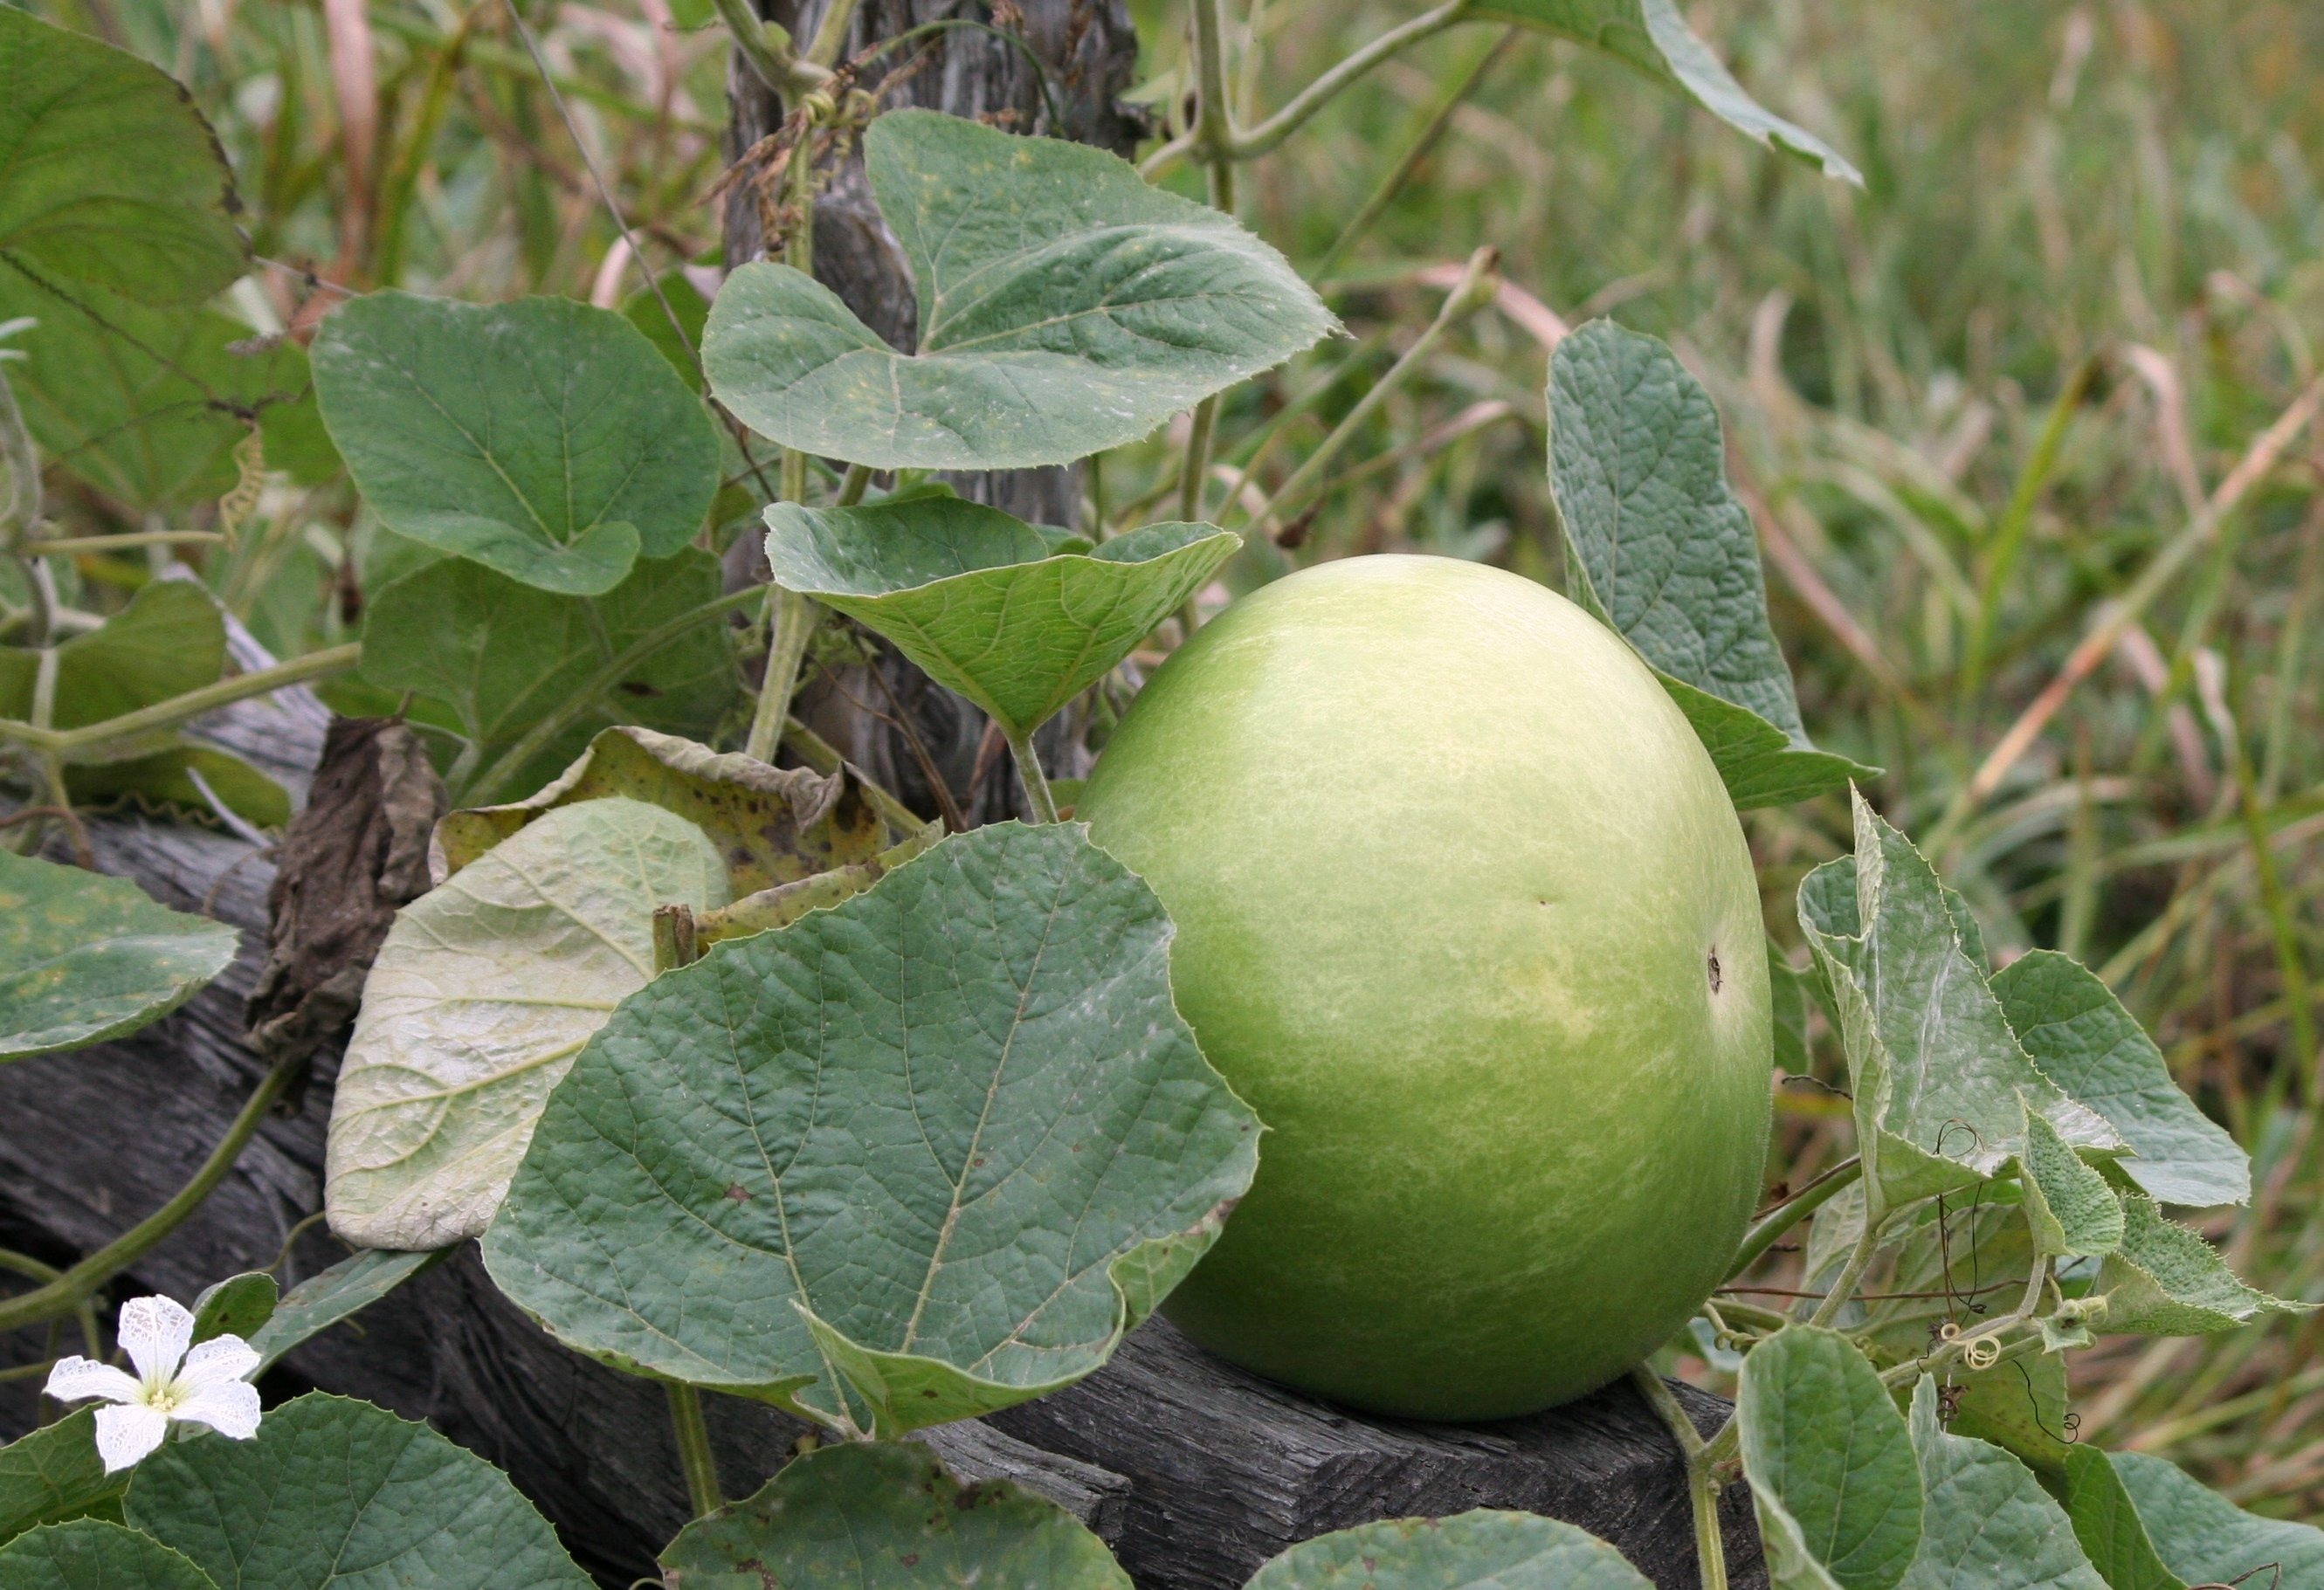
plant, vine, fruit, stem, flower, foliage, food, green, harvest, ingredient, produce, vegetable, natural, botany, agriculture, healthy, squash, gourd, plantation, raw, organic, melon, cucurbita, nutritious, flowering plant, land plant, cucumber gourd and melon family, figleaf gourd